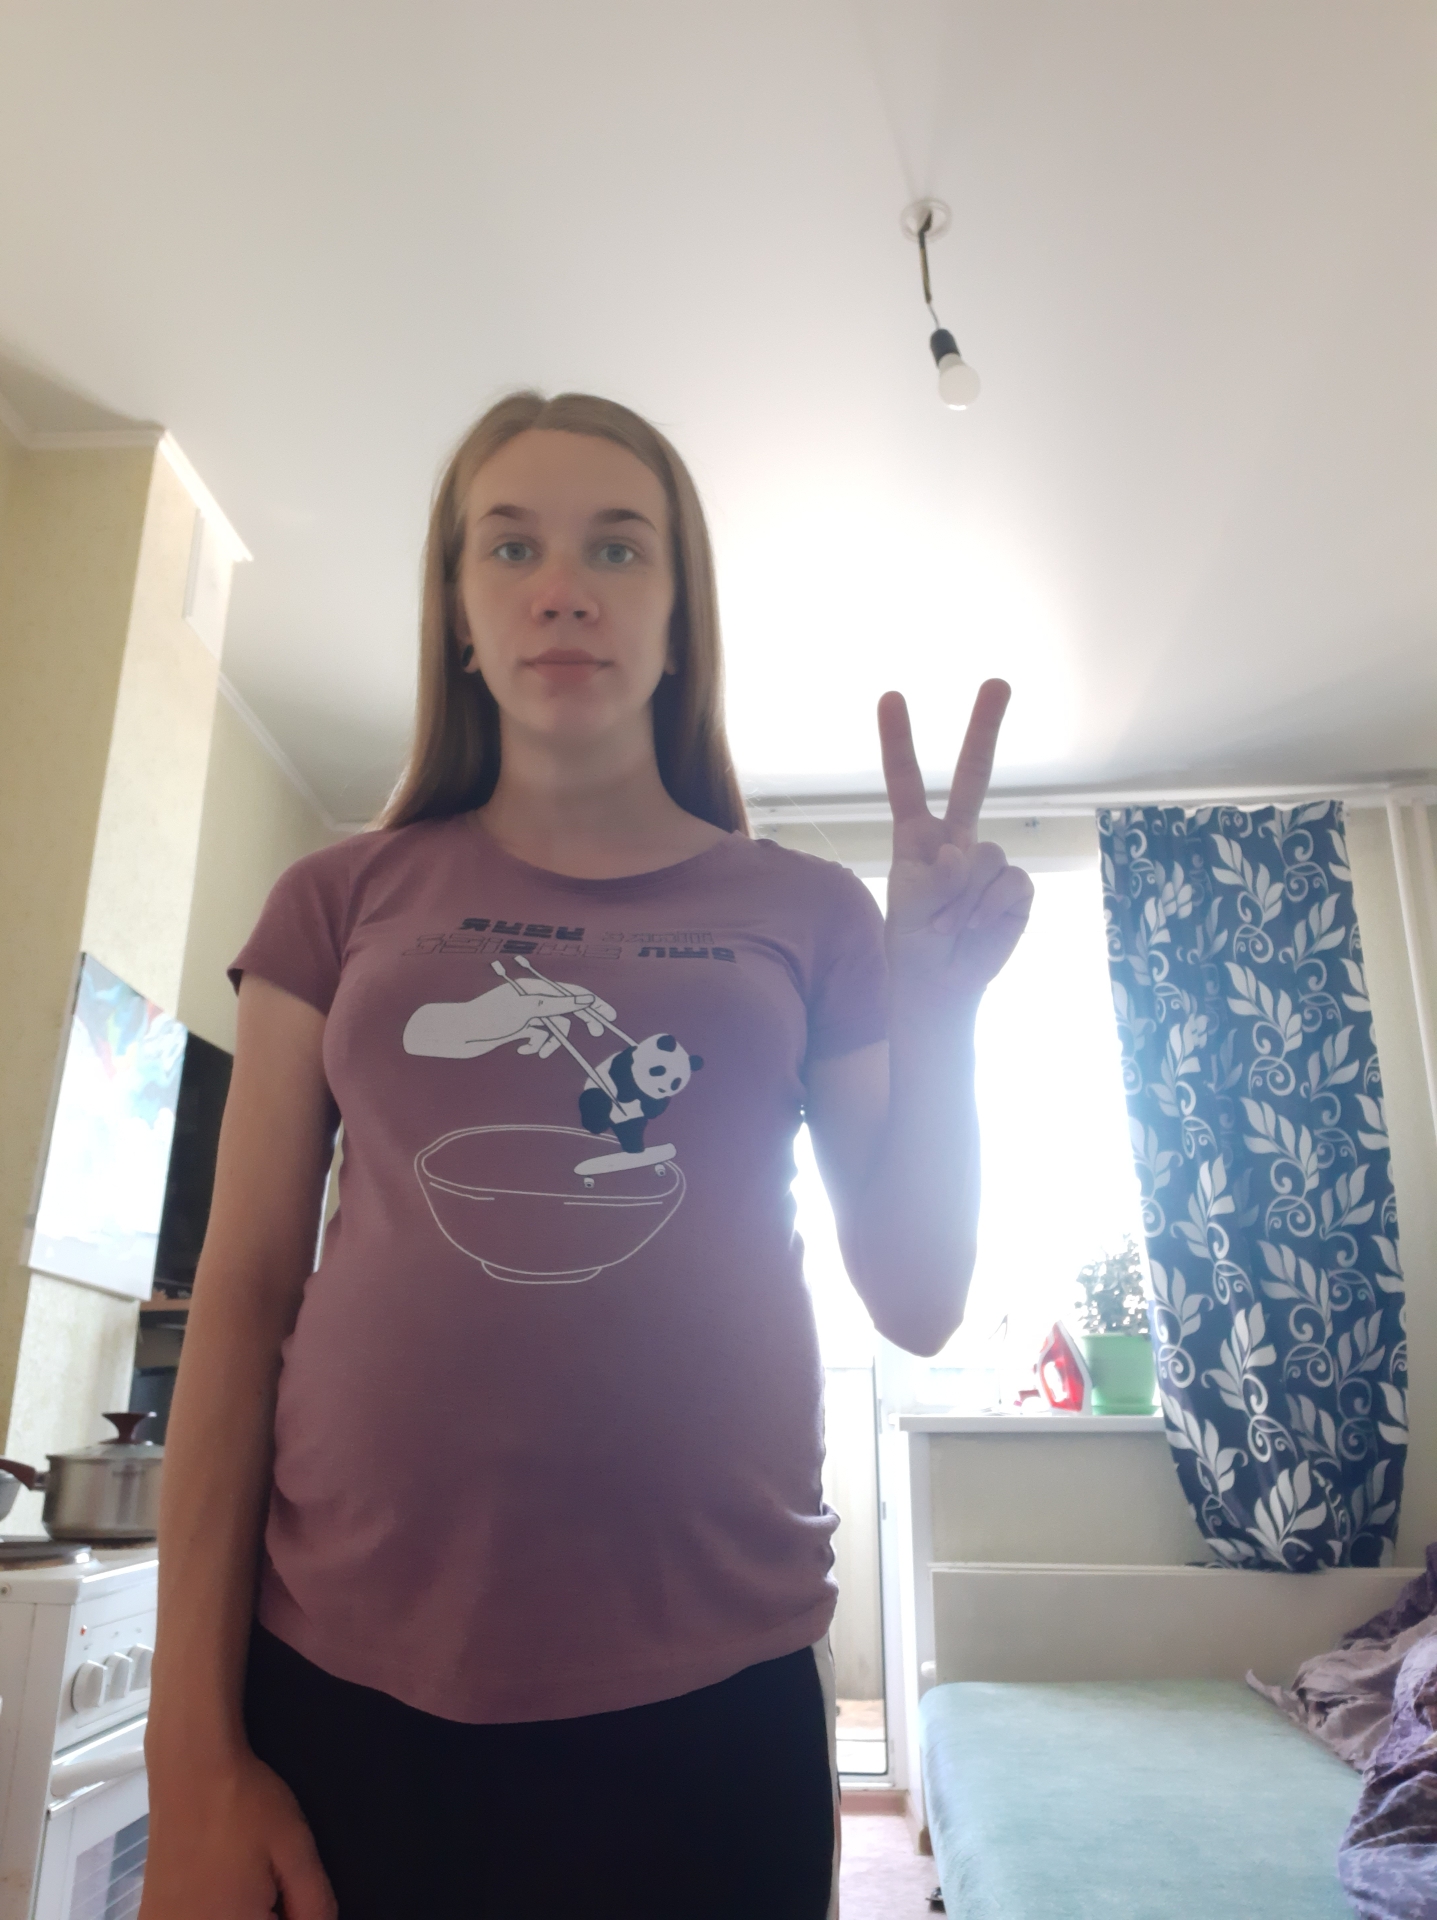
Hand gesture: peace